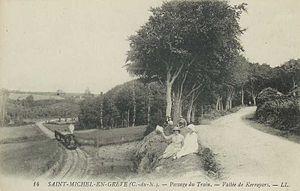
Le train des chemins de Fer des Côtes-du-Nord à Saint-Michel-en-Grèves.
Les chemins de fer des Côtes-du-Nord sont un ancien réseau ferroviaire départemental à voie métrique. Composées de 19 lignes, ces voies ferrées d'intérêt local quadrillaient le département des Côtes-du-Nord, en Bretagne. Avec ses 452 km, ce fut l'un des plus grands réseaux départementaux de France. Il doit en partie sa renommée aux nombreux ponts et viaducs construits par l'audacieux ingénieur en chef Louis Harel de la Noë.